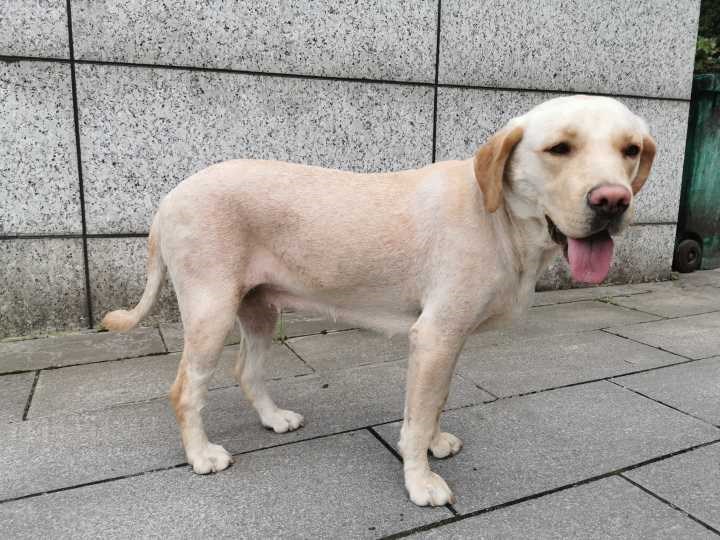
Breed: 3580-n000122-Labrador_retriever